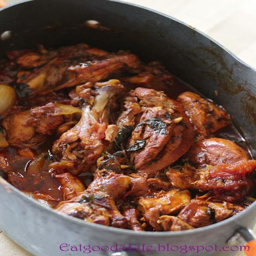
chicken ... you will not believe the flavor that this recipe has !